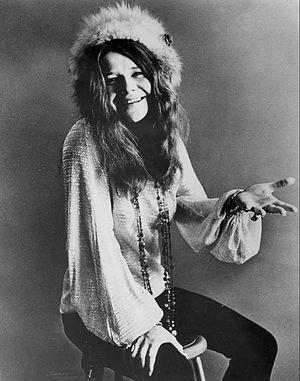
Janis Joplin née le 19 janvier 1943 à Port Arthur, Texas et morte le 4 octobre 1970 à Los Angeles est une chanteuse américaine.